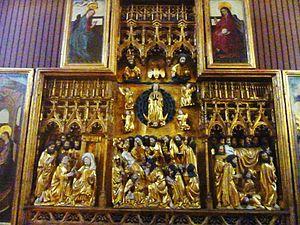
Ternant (Nièvre)
Ternant est une commune française, située dans le département de la Nièvre en région Bourgogne-Franche-Comté.